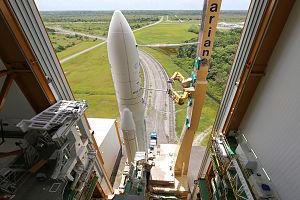
L’Europe est considérée conventionnellement comme un continent, délimité à l’ouest par l’océan Atlantique et la mer de Norvège, et au nord par l’océan Arctique. Sa limite méridionale est marquée par le détroit de Gibraltar qui la sépare de l'Afrique, tandis que les détroits respectivement du Bosphore et des Dardanelles marquent sa frontière avec l'Asie de l'Ouest. Sa limite à l'est, fixée par Pierre le Grand aux monts Oural, au fleuve Oural et au Caucase est la limite traditionnellement retenue, mais reste, faute de séparation claire et précise, l'objet de controverses selon lesquelles un certain nombre de pays sont ou ne sont pas à inclure dans le continent européen. Géographiquement, ce peut être considéré aussi comme une partie des supercontinents de l'Eurasie et de l'Afro-Eurasie.
Ariane 5 est un lanceur de l'Agence spatiale européenne, développé pour placer des satellites sur orbite géostationnaire et des charges lourdes en orbite basse. Il fait partie de la famille des lanceurs Ariane et a été développé à compter de 1995 pour remplacer Ariane 4, dont les capacités limitées ne permettaient plus de lancer de manière concurrentielle les satellites de télécommunications de masses croissantes, alors que ce secteur était auparavant le point fort du lanceur européen.
L’Agence spatiale européenne, le plus souvent désignée par son sigle anglophone ESA, est une agence spatiale intergouvernementale coordonnant les projets spatiaux menés en commun par une vingtaine de pays européens. L'agence spatiale, qui par son budget est la troisième agence spatiale dans le monde après la NASA et l'Administration spatiale nationale chinoise, a été fondée le 31 mai 1975. Les activités de l'agence couvrent l'ensemble du domaine spatial : les sciences avec l'astrophysique, l'exploration du Système solaire, l'étude du Soleil et la physique fondamentale ; l'étude et l'observation de la Terre avec des satellites spécialisés ; le développement de lanceurs ; les vols habités à travers sa participation à la Station spatiale internationale et à Orion ; la navigation par satellite avec le programme Galileo ; les télécommunications spatiales pour lesquelles l'agence finance la mise au point de nouveaux concepts ; la recherche dans le domaine des technologies spatiales. L'ESA participe également à des programmes spatiaux initiés par d'autres agences spatiales.